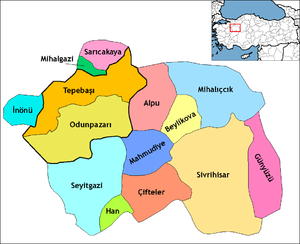
Sivrihisar est une ville et un district de la province d'Eskişehir dans la région de l'Anatolie centrale en Turquie.
Mihalıççık est une ville et un district de la province d'Eskişehir dans la région de l'Anatolie centrale en Turquie.
Eskişehir est une ville de Turquie, préfecture de la province du même nom.
Günyüzü est une ville et un district de la province d'Eskişehir dans la région de l'Anatolie centrale en Turquie.